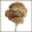
Label: mushroom